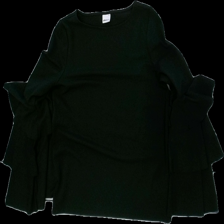
View: front
Type: Top
Category: Ladies
Brand: Gina Tricot
Colors: Black
Material: 100% polyester
Cut: Regular
Size: S
Season: All
Damage: pulled threads
Price range: <50
Recommended usage: Export